Symphony Park

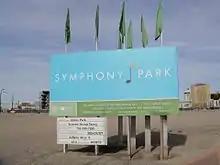
Symphony Park project sign (2010)

July 19, 2000 City Council authorizes City staff to enter into negotiations with Shopco Advisory Group (representing Lehman Brothers) for the purchase of the parcel; City willing to exchange 98 acres in the Las Vegas Technology Center plus $2 million.